2010 Formula One World Championship

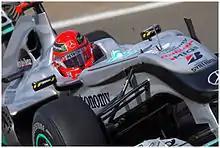
Michael Schumacher returned to the grid with the Mercedes team after coming out of retirement.

The 2010 season saw the debut of three new teams, Virgin, Lotus and Hispania. The teams were often more than three seconds per lap slower than the established teams. After fighting reliability issues early in the season, the three teams soon established themselves with Lotus leading the way, their best result being a twelfth place for Heikki Kovalainen in Japan. Virgin struggled after discovering their fuel tank was too small, forcing them to push their development schedule back five races in order to build a car that could finish the race. Hispania were the slowest of the three, and by mid-season were rotating their drivers on a regular basis, but a pair of fourteenth places by Karun Chandhok in Australia and Monaco put the team ahead of Virgin in the Constructors' Championship for most of the season.